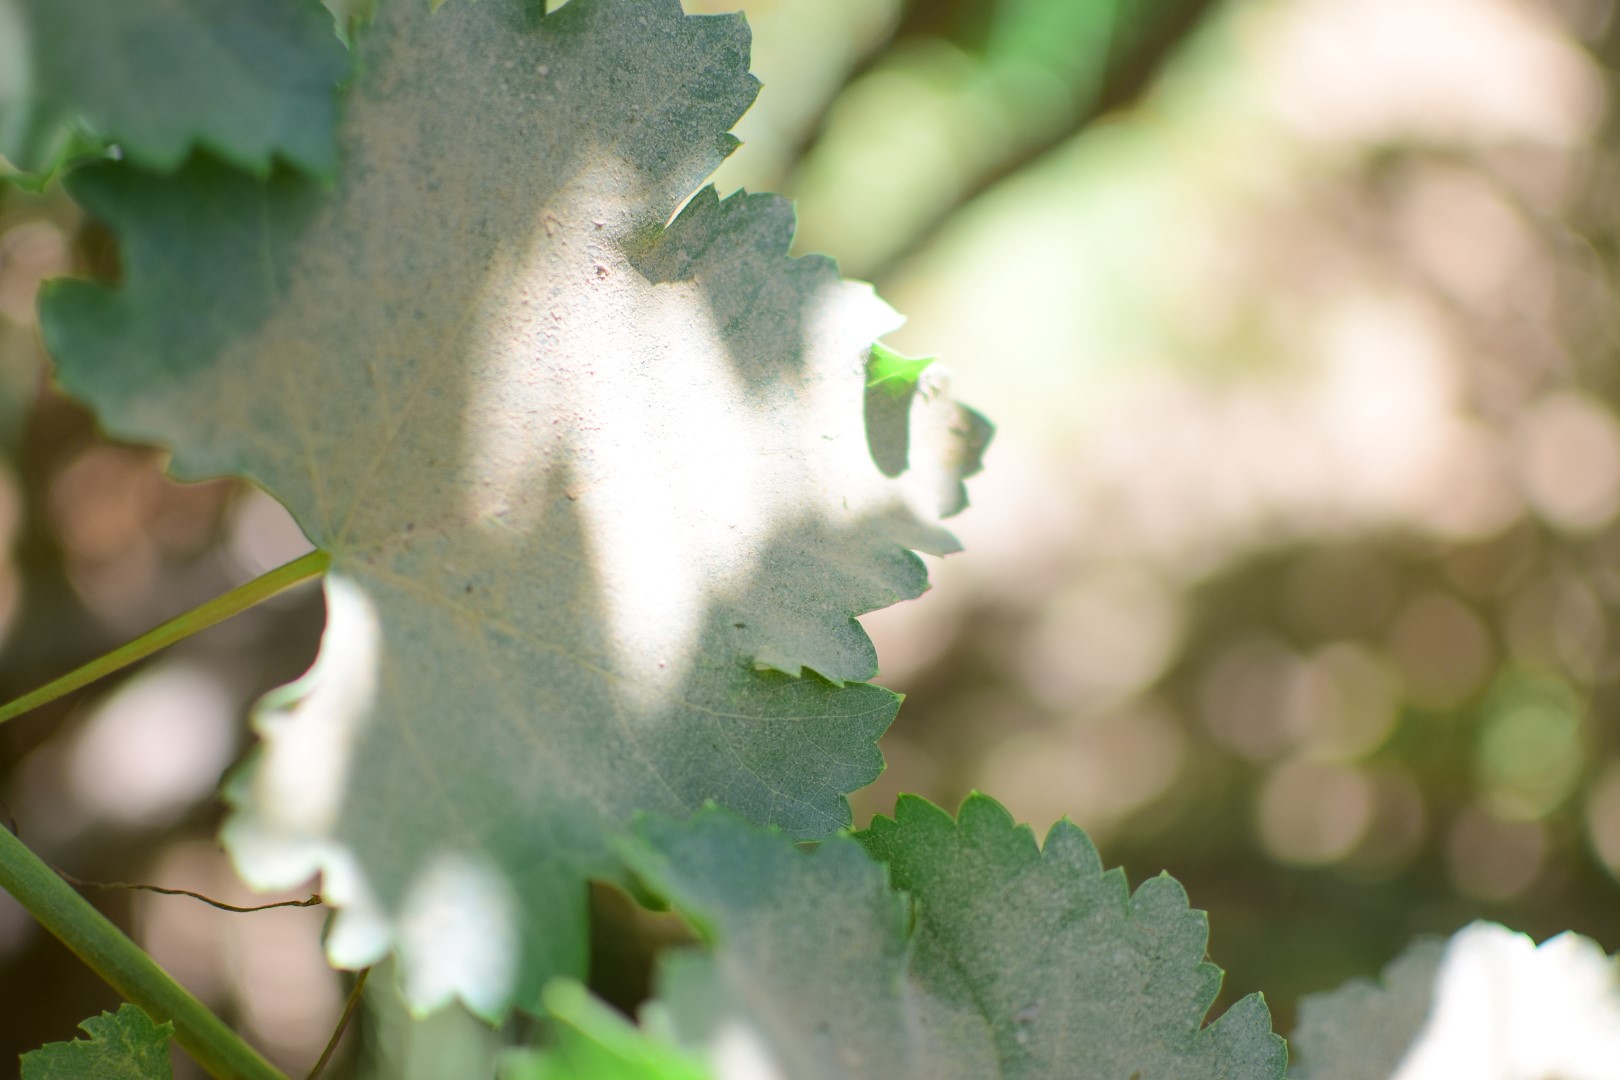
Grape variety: Frinsi